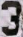
Number: 3